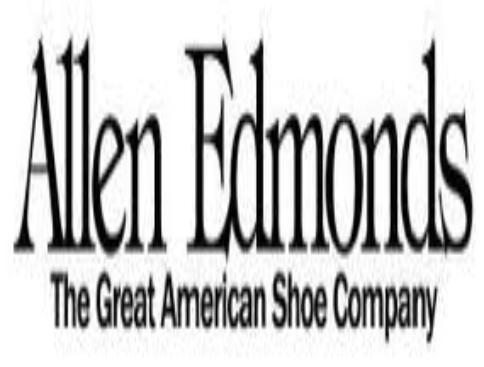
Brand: Allen Edmonds
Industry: Clothes